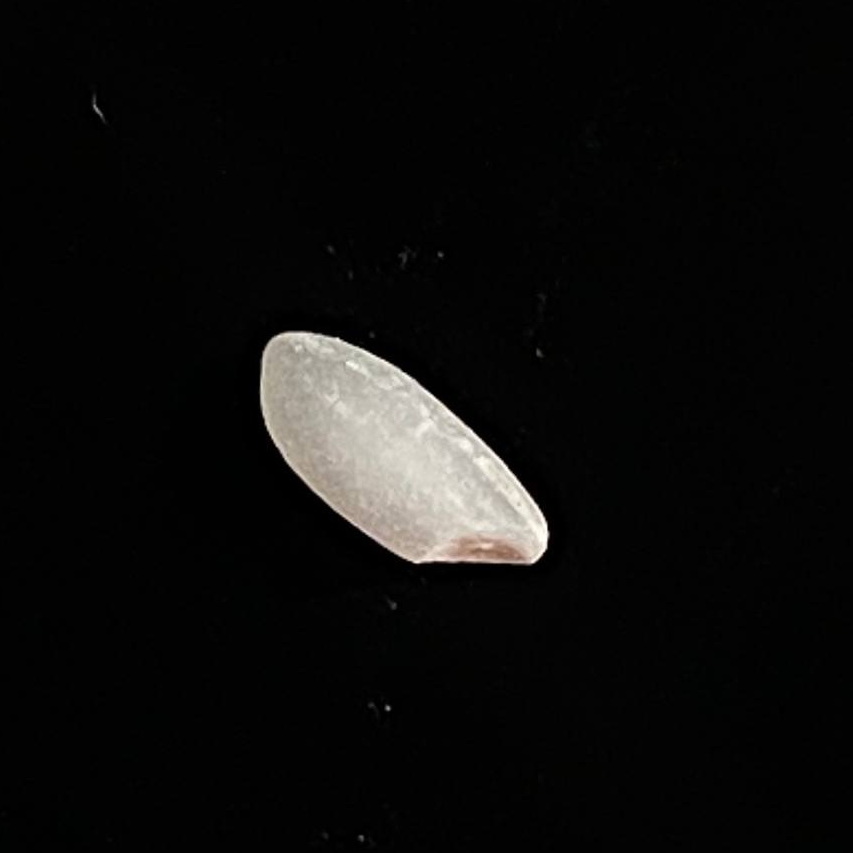
Rice variety: Chinigura_Polao